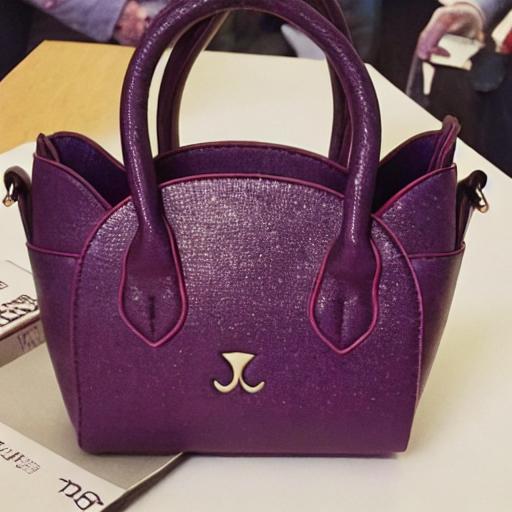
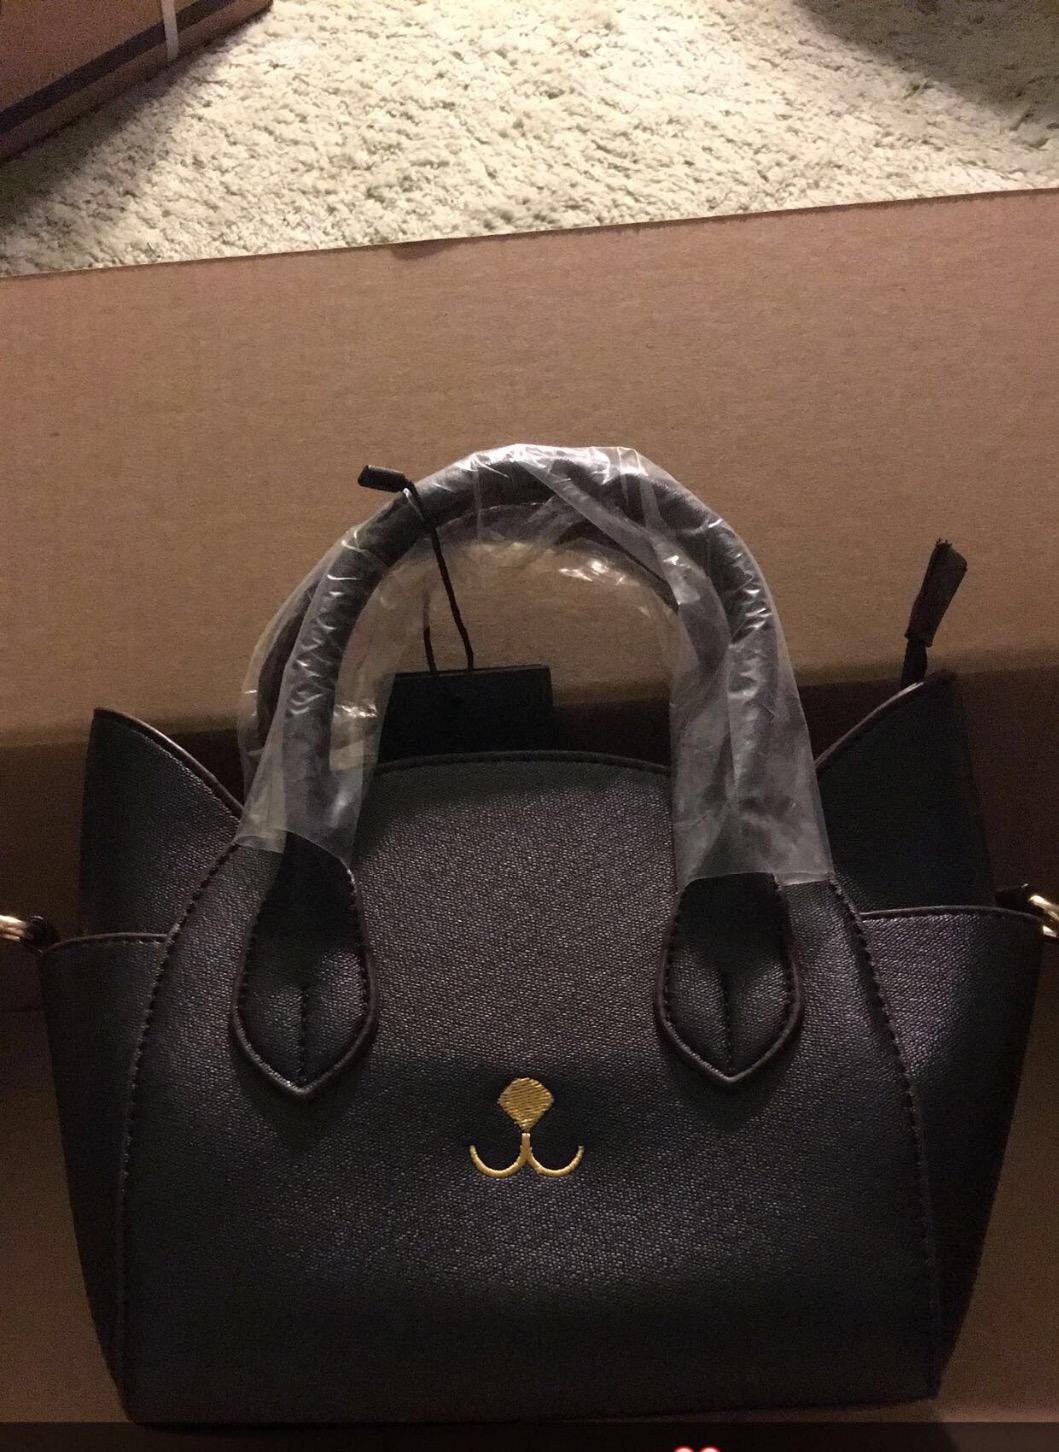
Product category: accessories_handbag
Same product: no